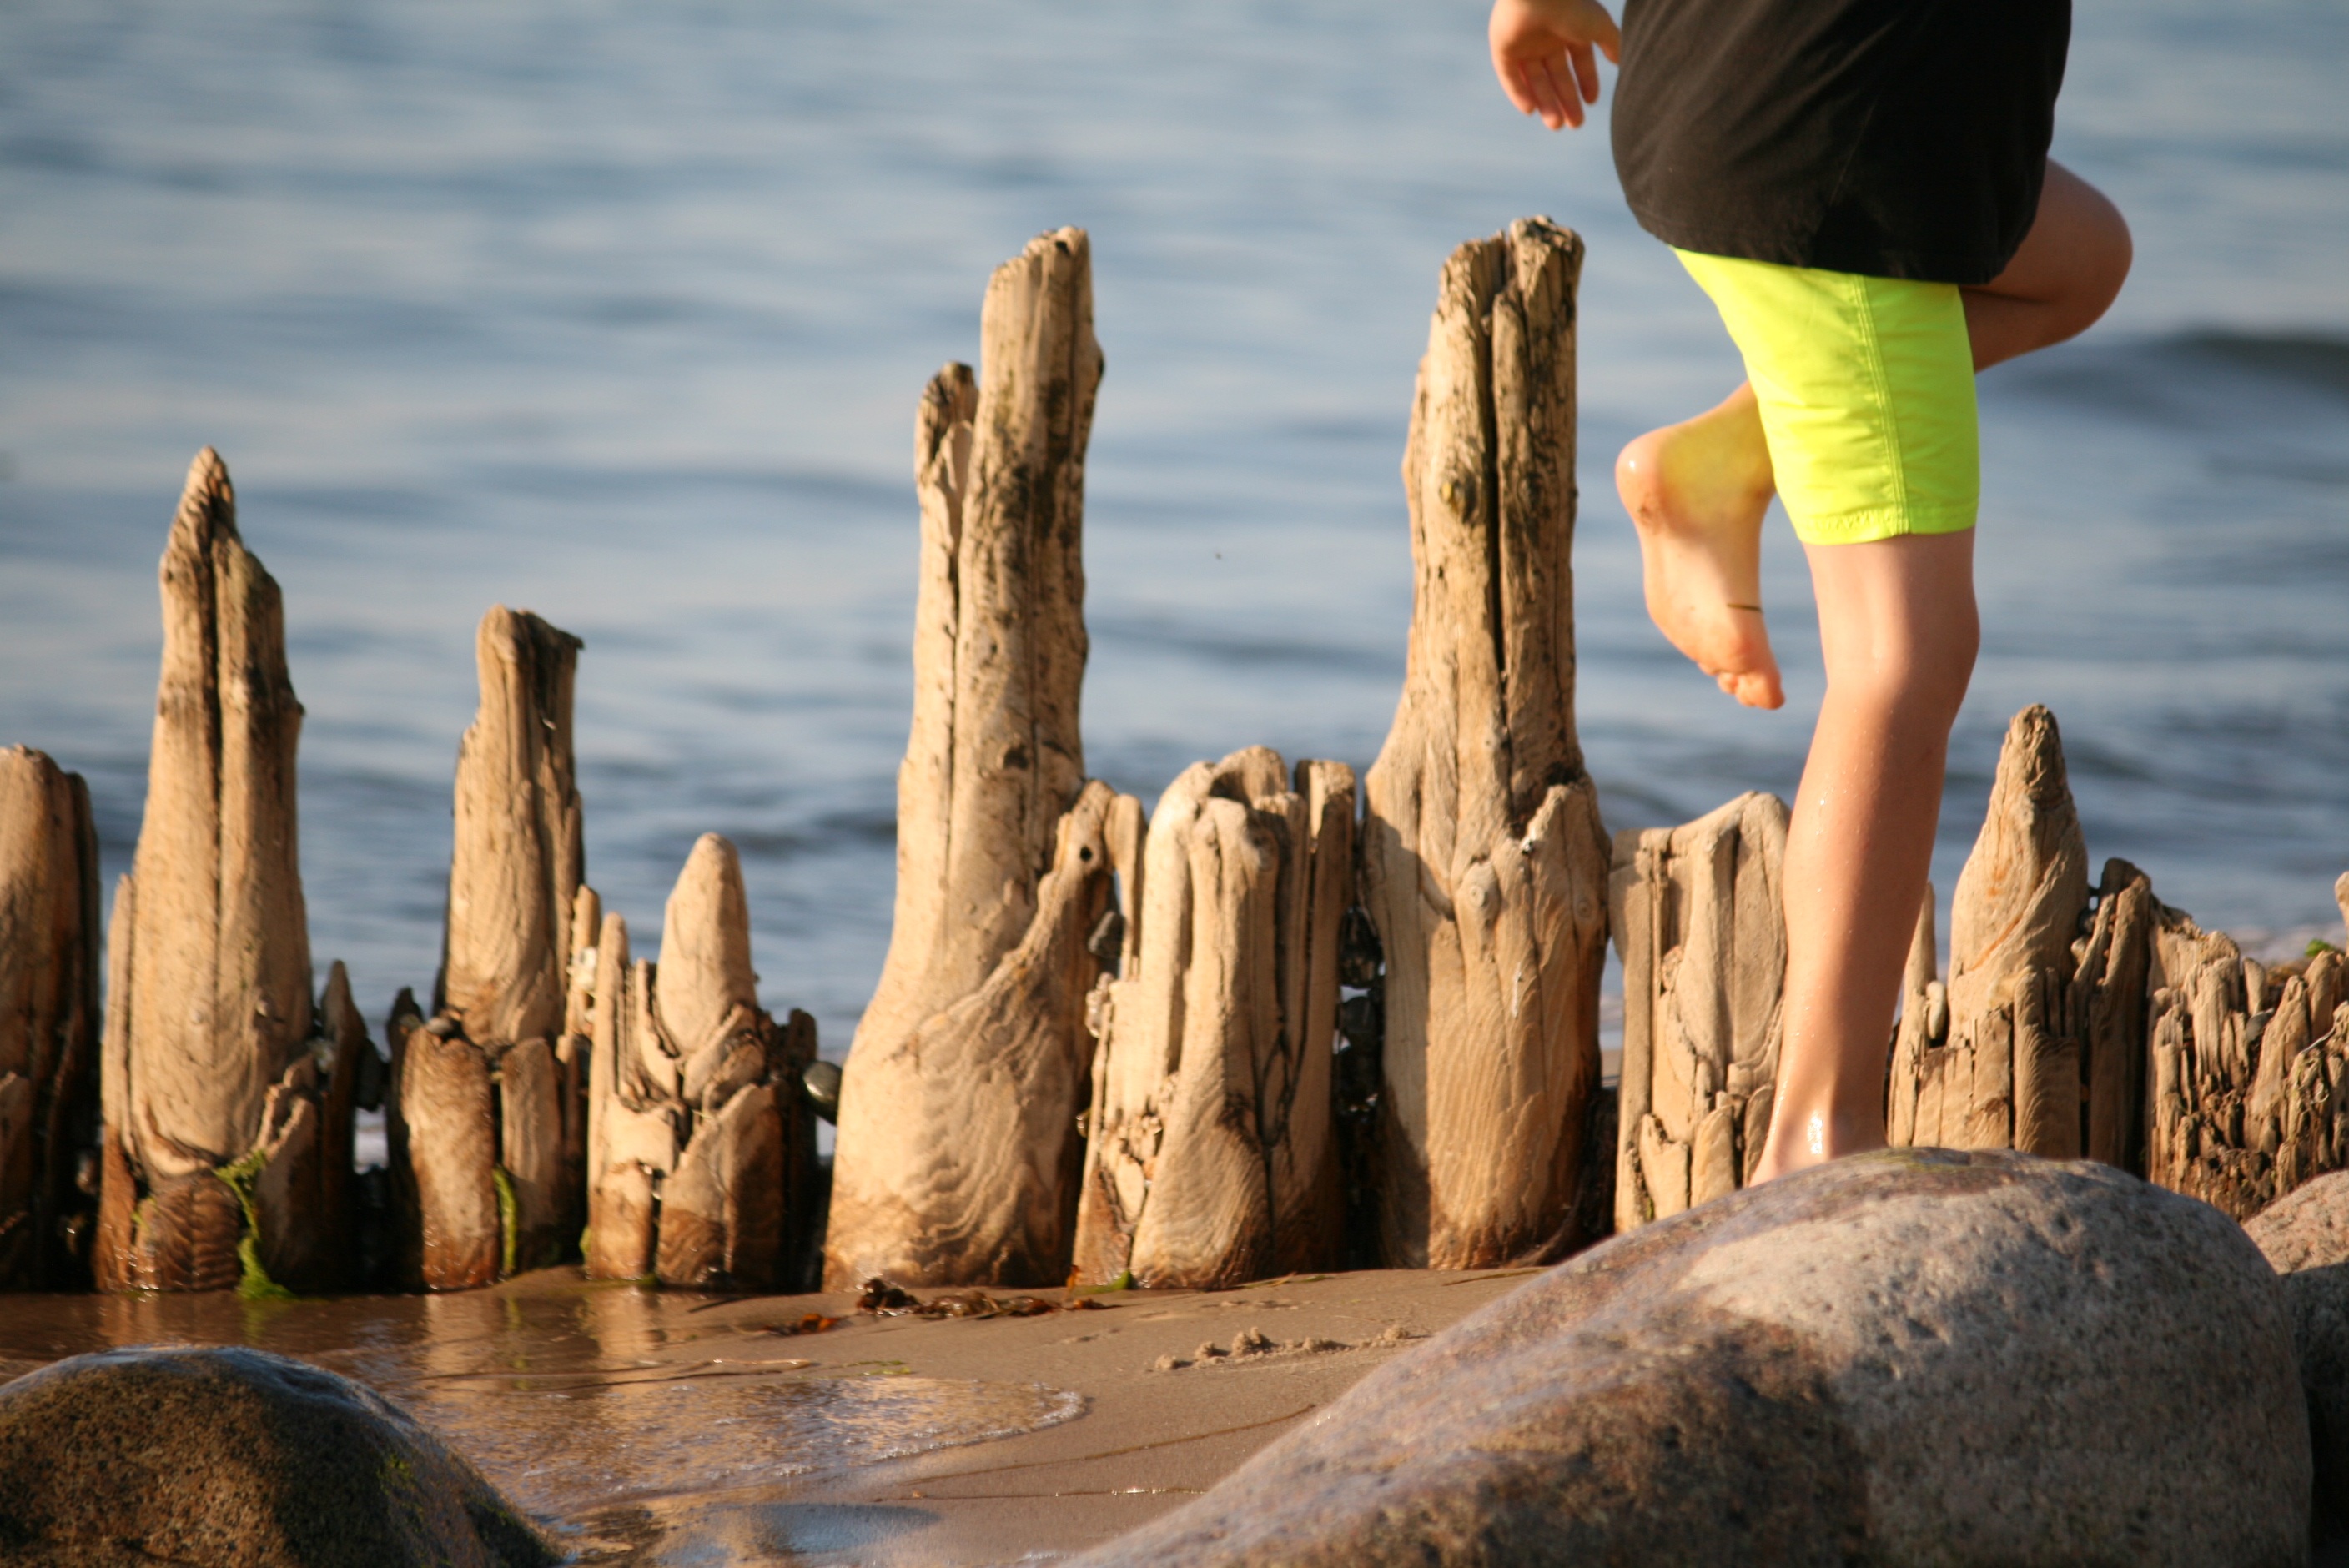
beach, sea, nature, sand, rock, ocean, play, kid, view, summer, vacation, travel, formation, material, sculpture, temple, wooden